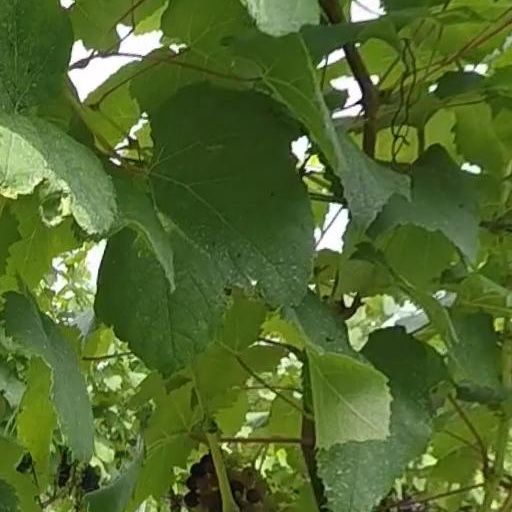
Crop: grape